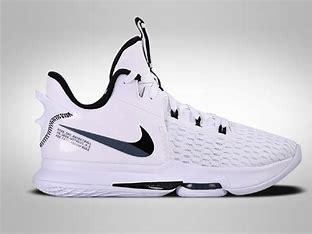
Brand: Nike
Model: Lebron Witness 5